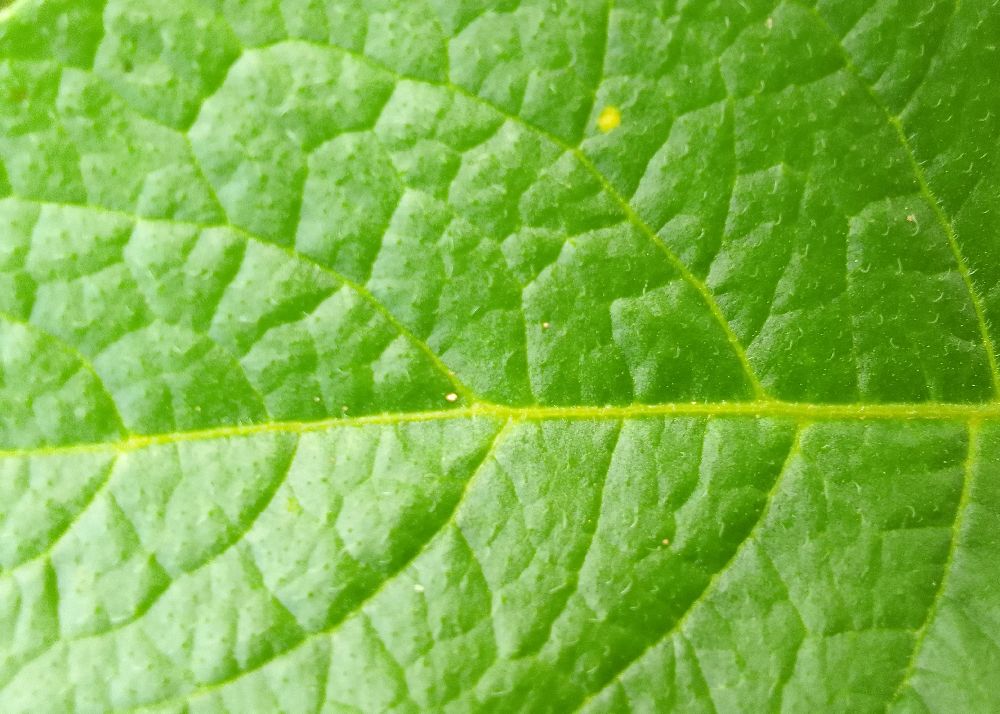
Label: Healthy